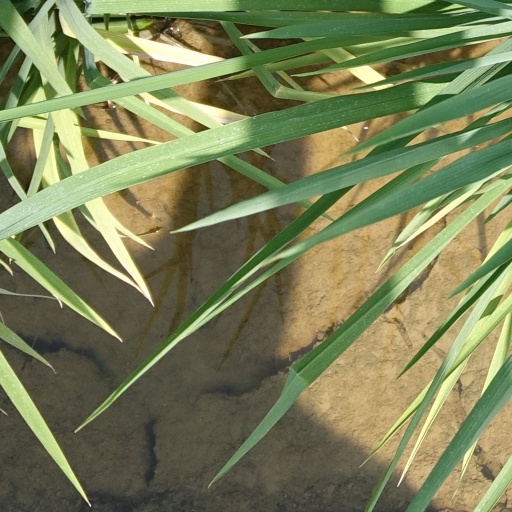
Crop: rice